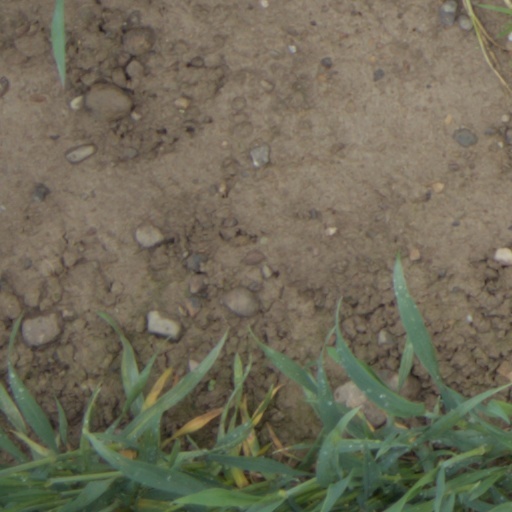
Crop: wheat